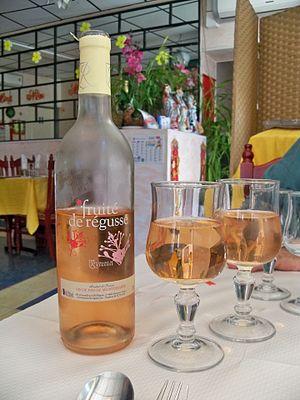
Fuité de Régusse (Pierrevert), vin de pays de la méditerranée
Le vin igp méditerranée, anciennement appelé aussi vin de pays de Méditerranée, est un vin français d'indication géographique protégée régional, reconnu par l'INAO. Le signe de qualité IGP Méditerranée est attribué après dégustation systématique par un organisme de contrôle, reconnaissant le vin conforme à son cahier des charges.